Real Men (film)

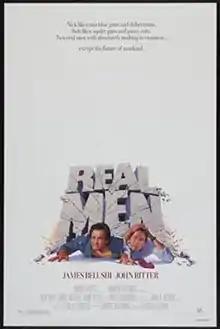
Theatrical release poster

Real Men is a 1987 American science fiction comedy film by Dennis Feldman, starring James Belushi and John Ritter as the heroes: suave, womanizing CIA agent Nick Pirandello (Belushi) and weak and ineffectual insurance agent Bob Wilson (Ritter).